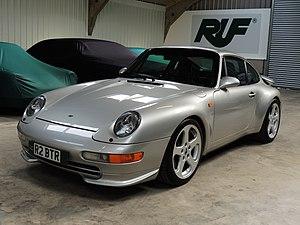
RUF est un constructeur automobile allemand, spécialisé l'optimisation des véhicules Porsche. Il est particulièrement célèbre pour avoir créé la CTR, surnommée « Yellow Bird ».
La Ruf BTR2 pour "Group B Turbo Ruf" est une voiture de sport allemande produite par le constructeur Ruf Automobile.